Refugee

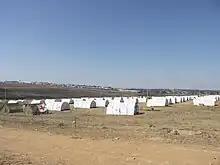
UNHCR tents at a refugee camp following episodes of xenophobic violence and rioting in South Africa, 2008

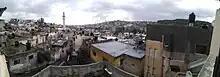
Eastern part of UNRWA-run Nur Shams Palestine refugee camp (2019)

On 31 December 1938 both the Nansen Office and High Commission were dissolved and replaced by the Office of the High Commissioner for Refugees under the Protection of the League. This coincided with the flight of 500,000 Spanish Republicans, soldiers as well as civilians, to France after their defeat by the Nationalists in 1939 in the Spanish Civil War.